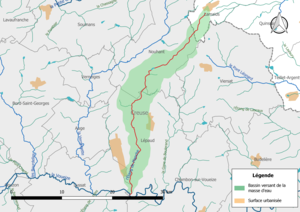
Carte de la masse d'eau «
L'Étang de Planche, ou ruisseau de l'Étang de Planche Page ou ruisseau de Chaumette, est un cours d'eau français qui coule dans les départements de l'Allier et de la Creuse. C'est un affluent en rive gauche de la Voueize et donc un sous-affluent de la Loire.